Mario H. Gottfried Gutiérrez

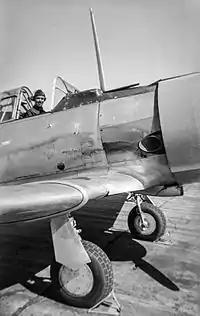
Mario Gottfried during his flight training in 1942.

In 1940, while attending Pratt Institute of Technology in New York, he applied to enter the USA Army Air Corps. Meanwhile, in early 1941, he joined the Army Infantry Center at Camp Upton, in Long Island, and at Camp Eustis, Virginia. During a stopover at Fort Shafter, Hawaii, on the way to the Philippines, he received his acceptance into the aviation cadet training program at Allan Hancock College of Aeronautics in Santa Maria, California. During his training at Air Force Bases in Merced, California, and Luke, Arizona, he used to fly BT-13s, P-36s and P-40s, for graduating later as a fighter pilot in April 1942.